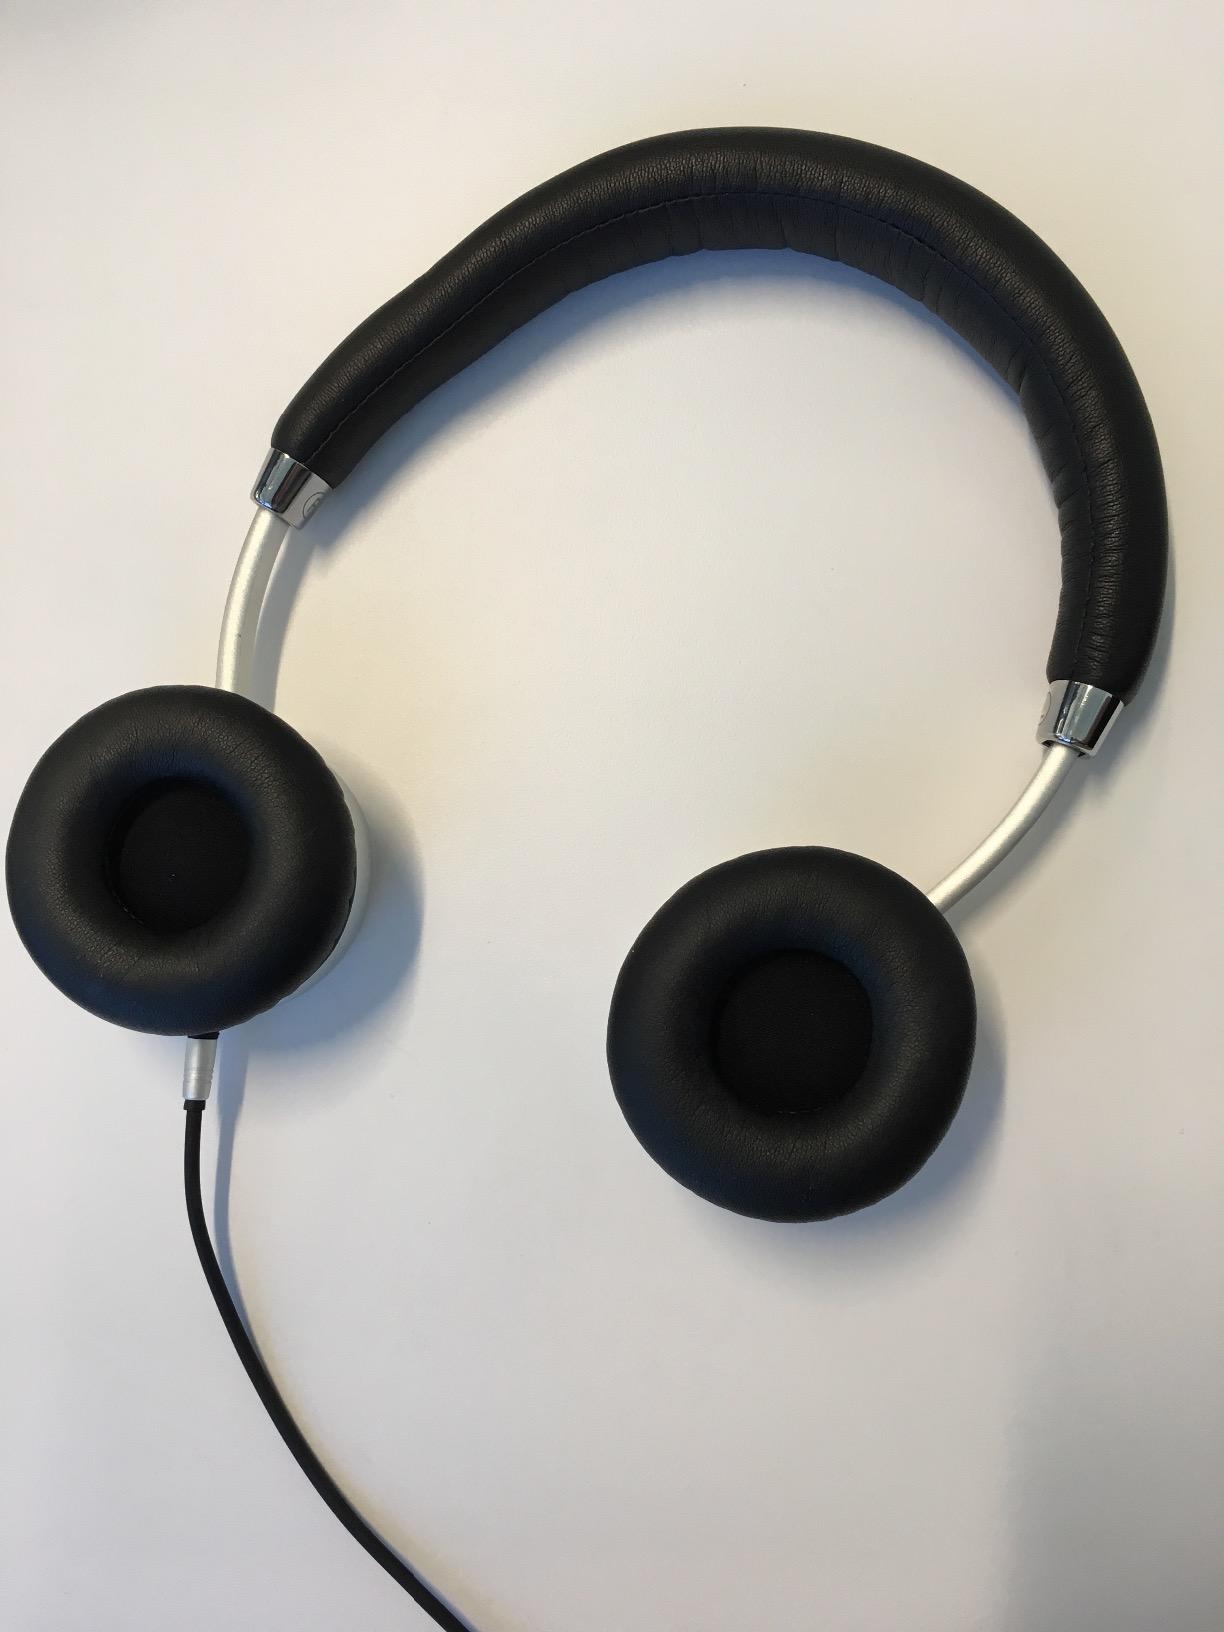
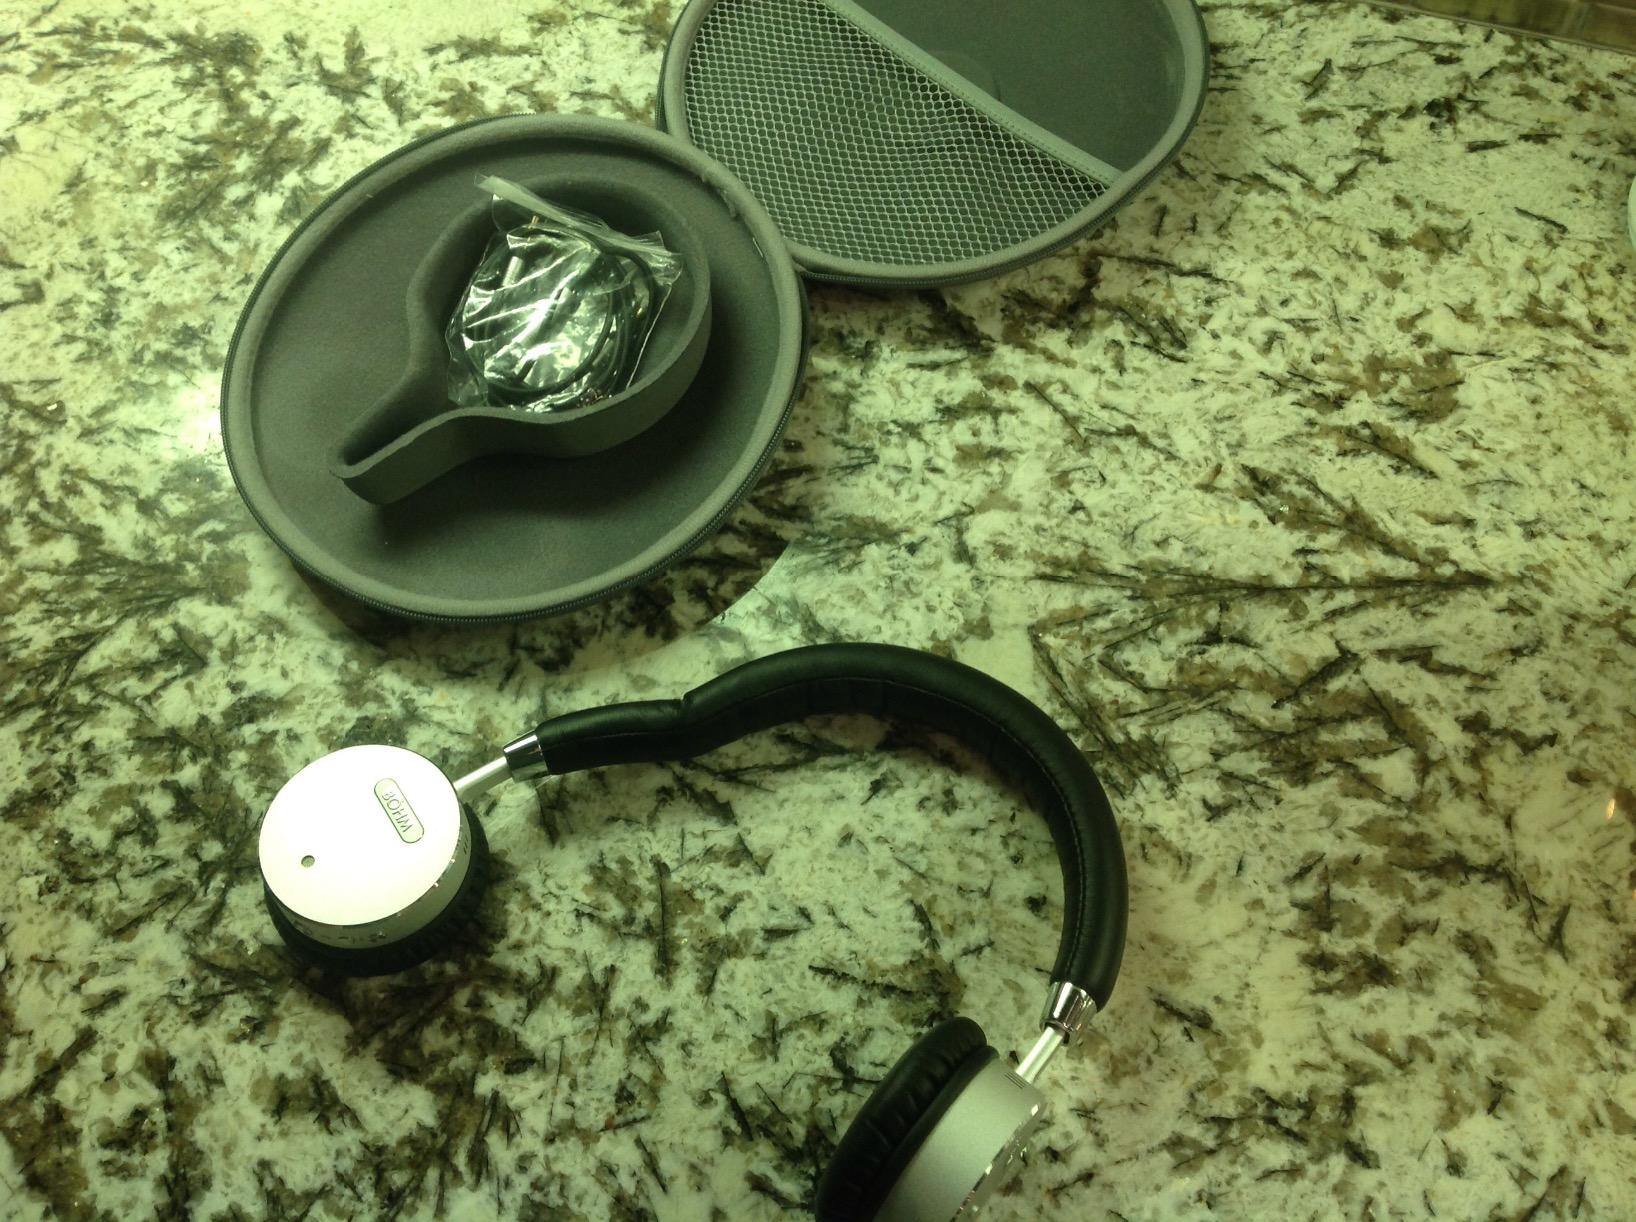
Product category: headphones
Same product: yes